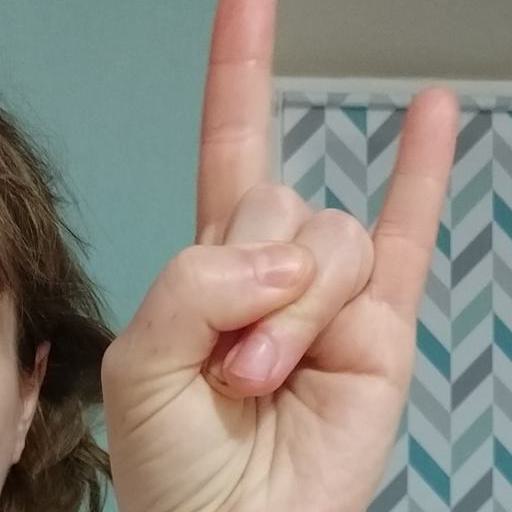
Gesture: rock